Ionian University

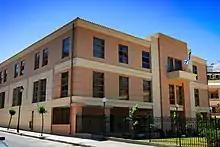
Department of History and Department of Archival Science in Corfu

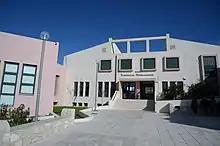
Department of Environment in Zakynthos

Since 2013, a simulation of UNESCO is held, every year, in Greece: SimUnesCO (simulation of UNESCO Corfu). It is organized by The Laboratory for Economic, Legal, Political and Technical Translation of the Department of Foreign Languages, Translation and Interpreting of the Ionian University.